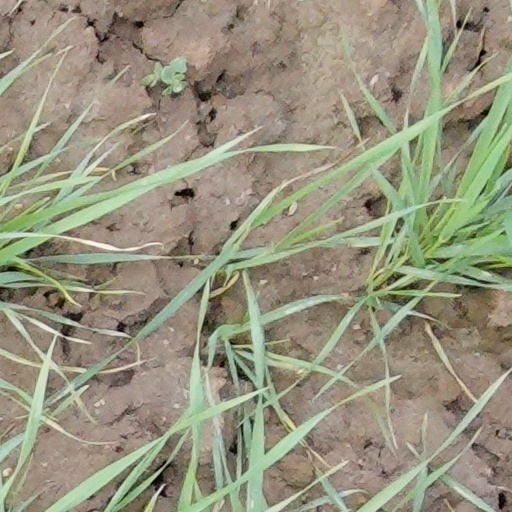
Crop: wheat